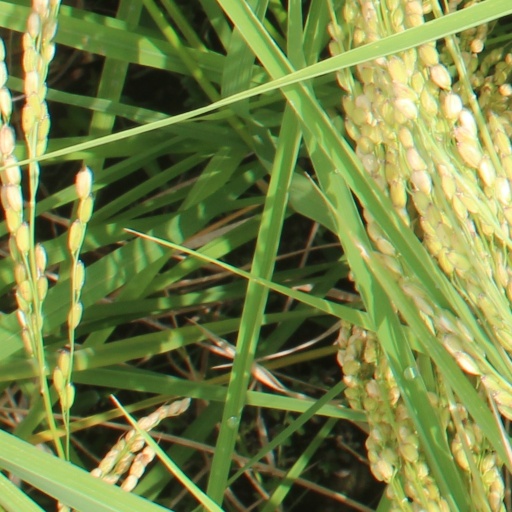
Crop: rice